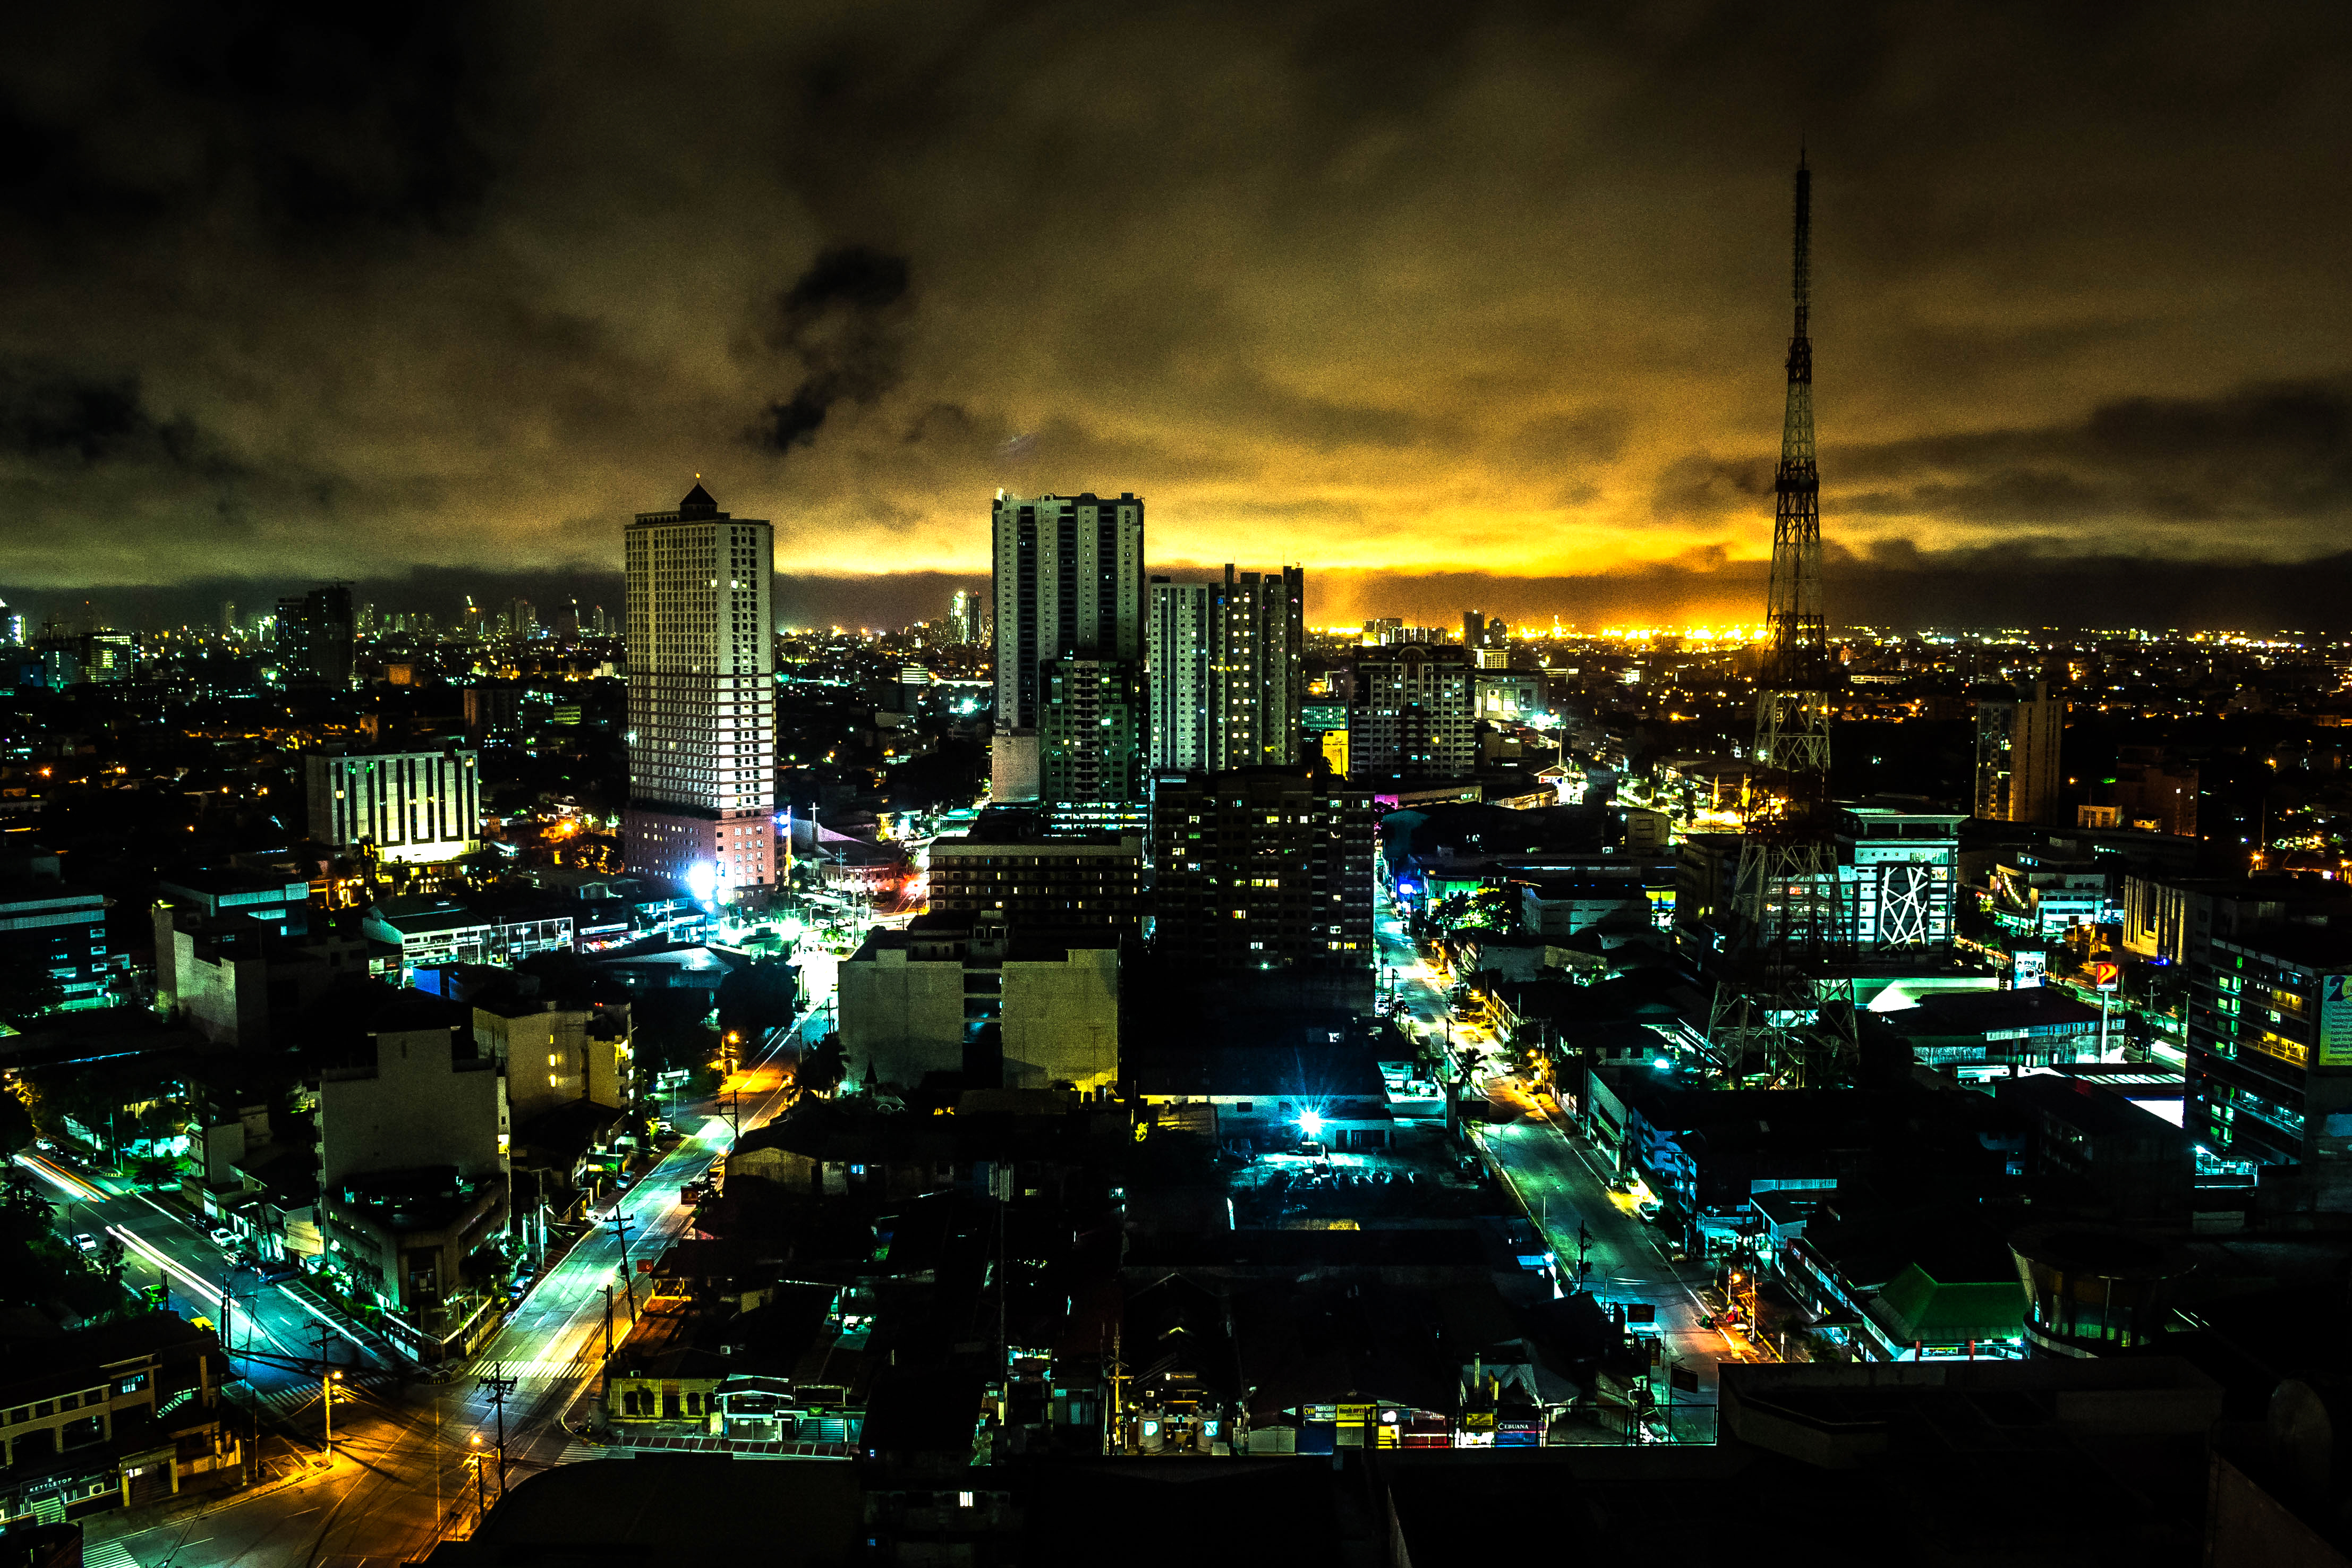
architecture, sunset, skyline, night, cloudy, city, skyscraper, urban, cityscape, downtown, dusk, evening, reflection, tower, lights, buildings, city lights, metropolis, urban area, human settlement, metropolitan area